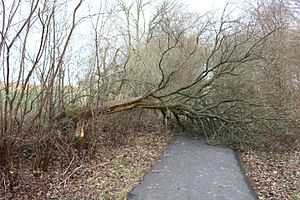
Orkanen Urd
Træ væltet på cykelsti ved Ørum den 27. december 2016, muligvis som følge af Stormen Urd.
Træ væltet på cykelsti ved Ørum ved Viborg. Træet er muligvis væltet på grund af stormen Urd.
Orkanen Urd var en orkan, der ramte Nordeuropa 1. og 2. juledag, 25. og 26. december 2016. I Danmark, Norge og på Færøerne nåede vindstødene flere steder over orkangrænsen på 32,6 m/s, og på Færøerne blev middelvinden målt til 52 m/s. Vinden kom fra Island og områder nord derfor. I Storbritannien fik den navnet Storm Conor. I Tyskland fik den navnet Barbara, som dog ikke bør forveksles med en anden storm, der passerede de britiske øer.